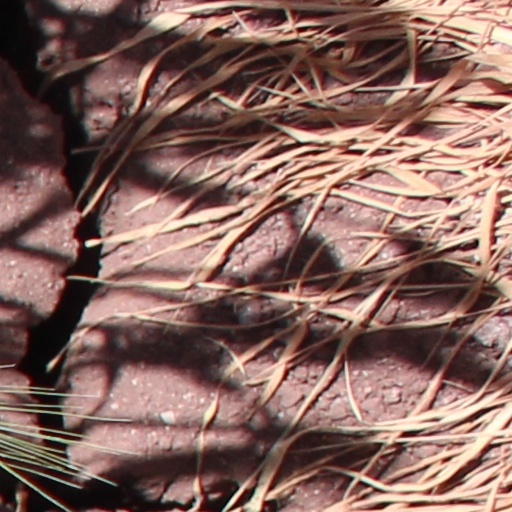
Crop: wheat